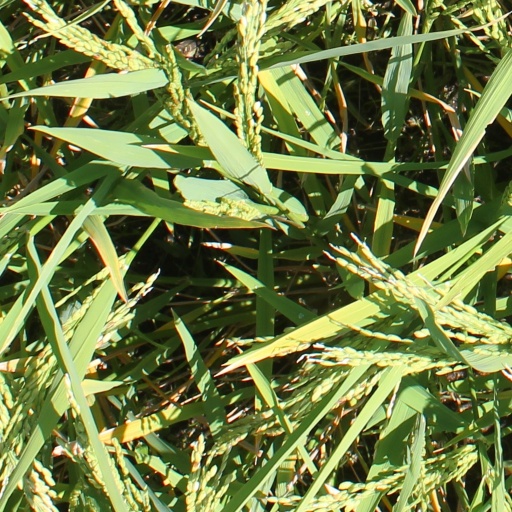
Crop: rice